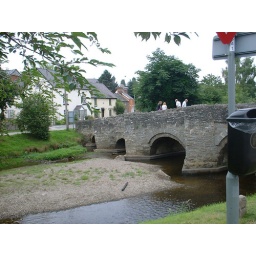
The bridge over the river Clun at Clun, South Shropshire